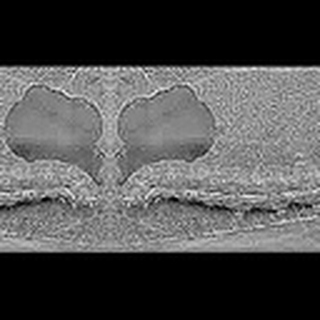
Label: cotton_army_worm